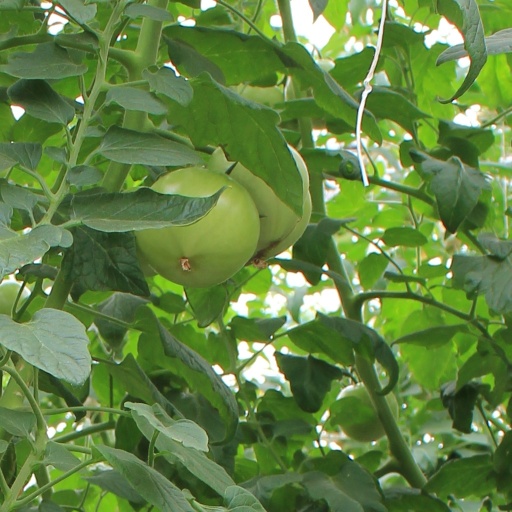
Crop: tomato